Dalian University of Technology

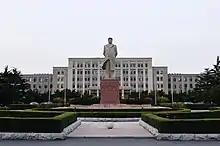
DUT Main Building

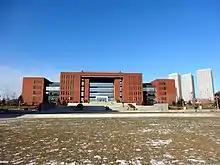
Lingxi Library, named after former president and academician, Qian Lingxi

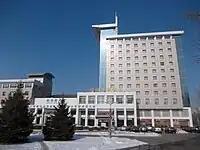
DUT International Convention Center

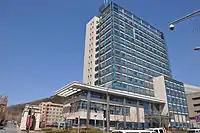
DUT Science Park B Building

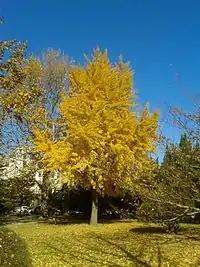
Autumn foliage in main campus

The Dalian University of Technology (DLUT) is a public university in Ganjingzi, Dalian, Liaoning, China. It is affiliated with the Ministry of Education. The university is part of Project 211, Project 985, and the Double First-Class Construction.